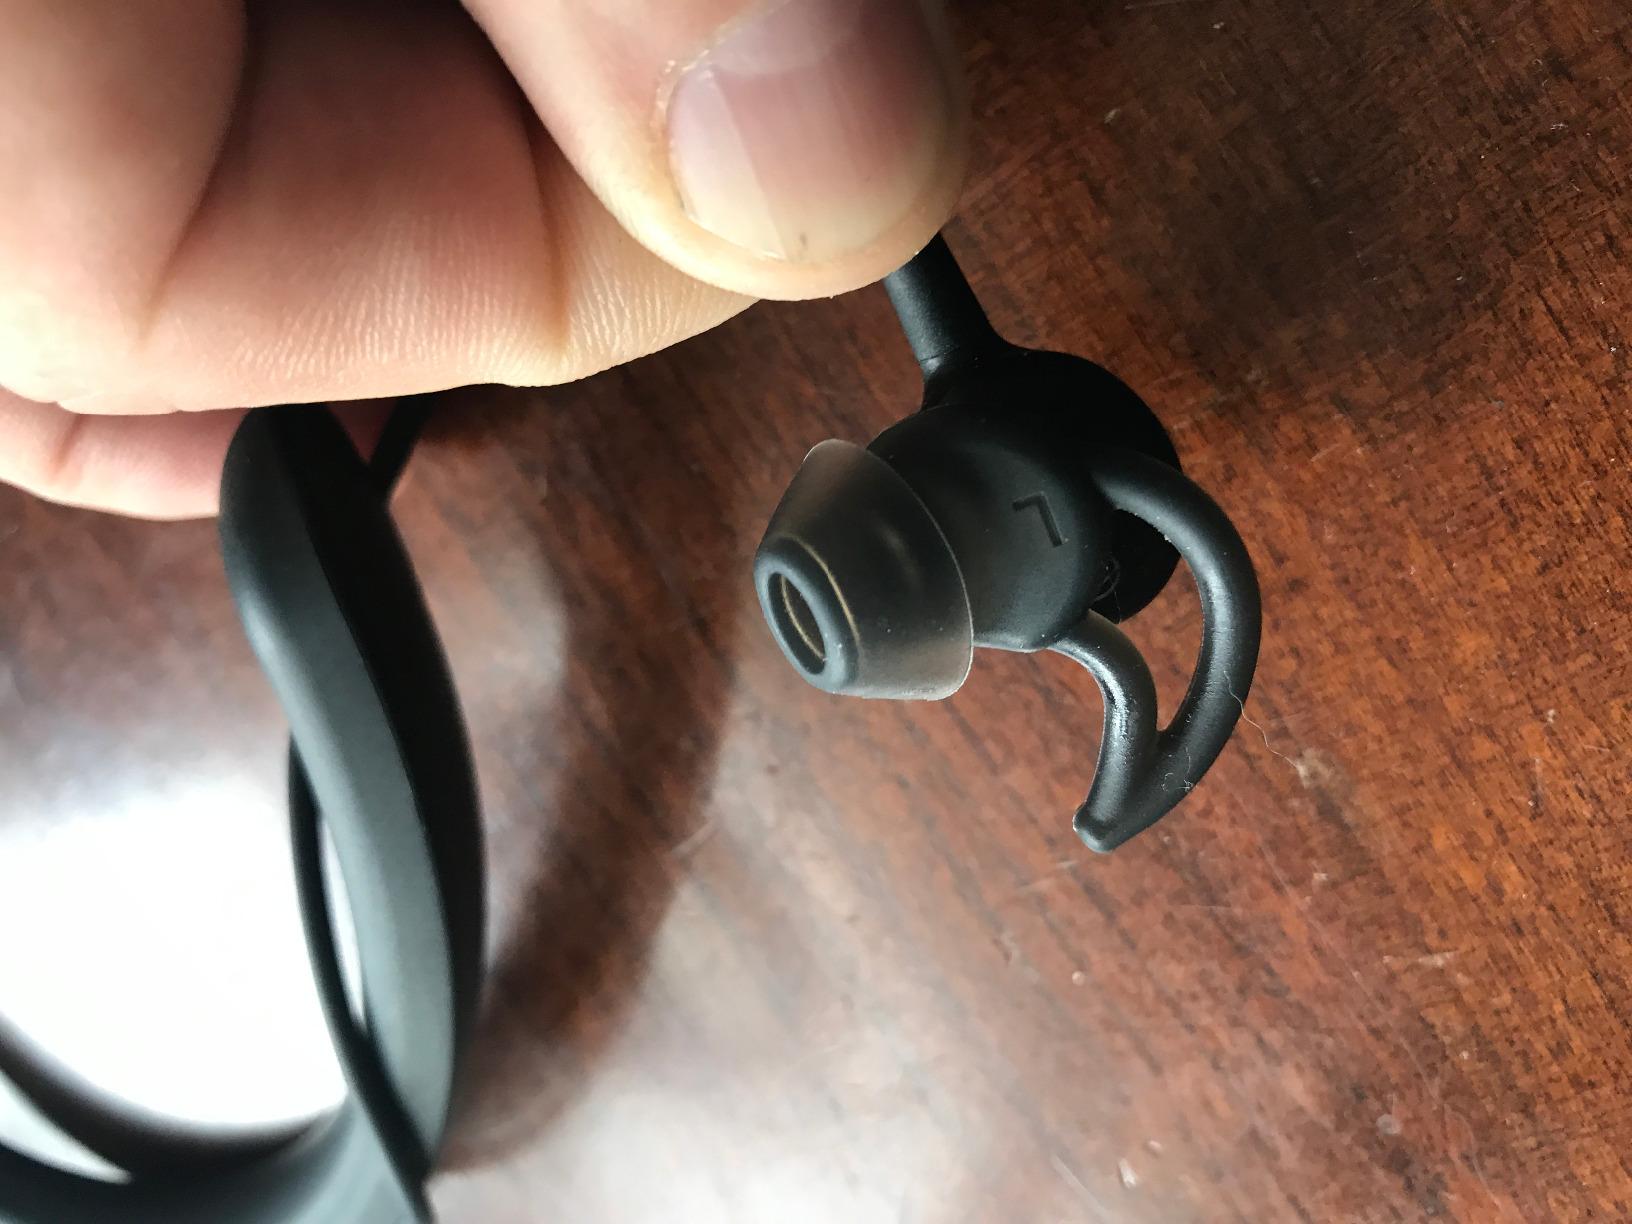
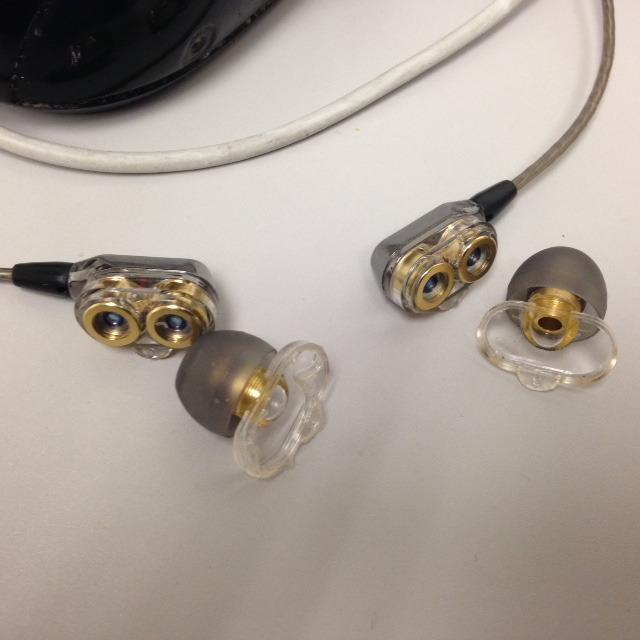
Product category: headphones
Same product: no